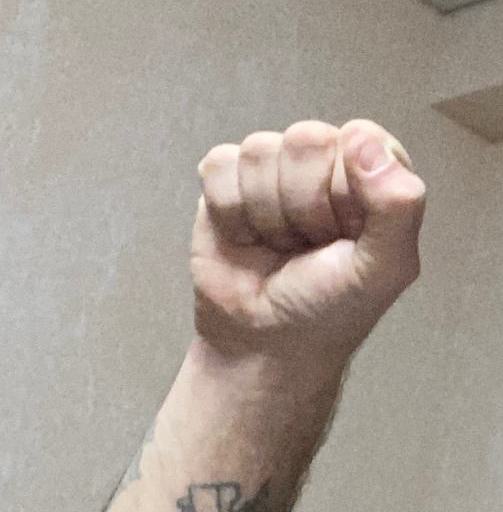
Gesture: fist